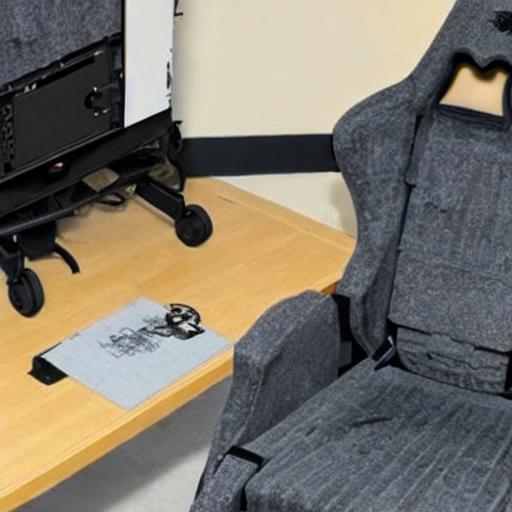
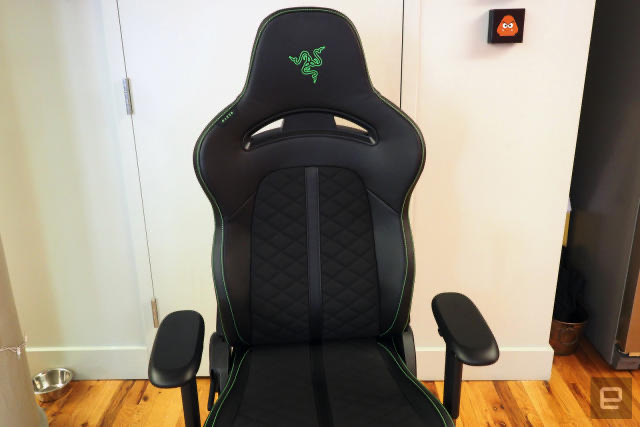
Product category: items_chair
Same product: no